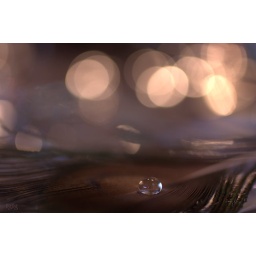
SOOC. Peacock feather, water droplet and my handy dandy silver plate in the background for bokeh effect.